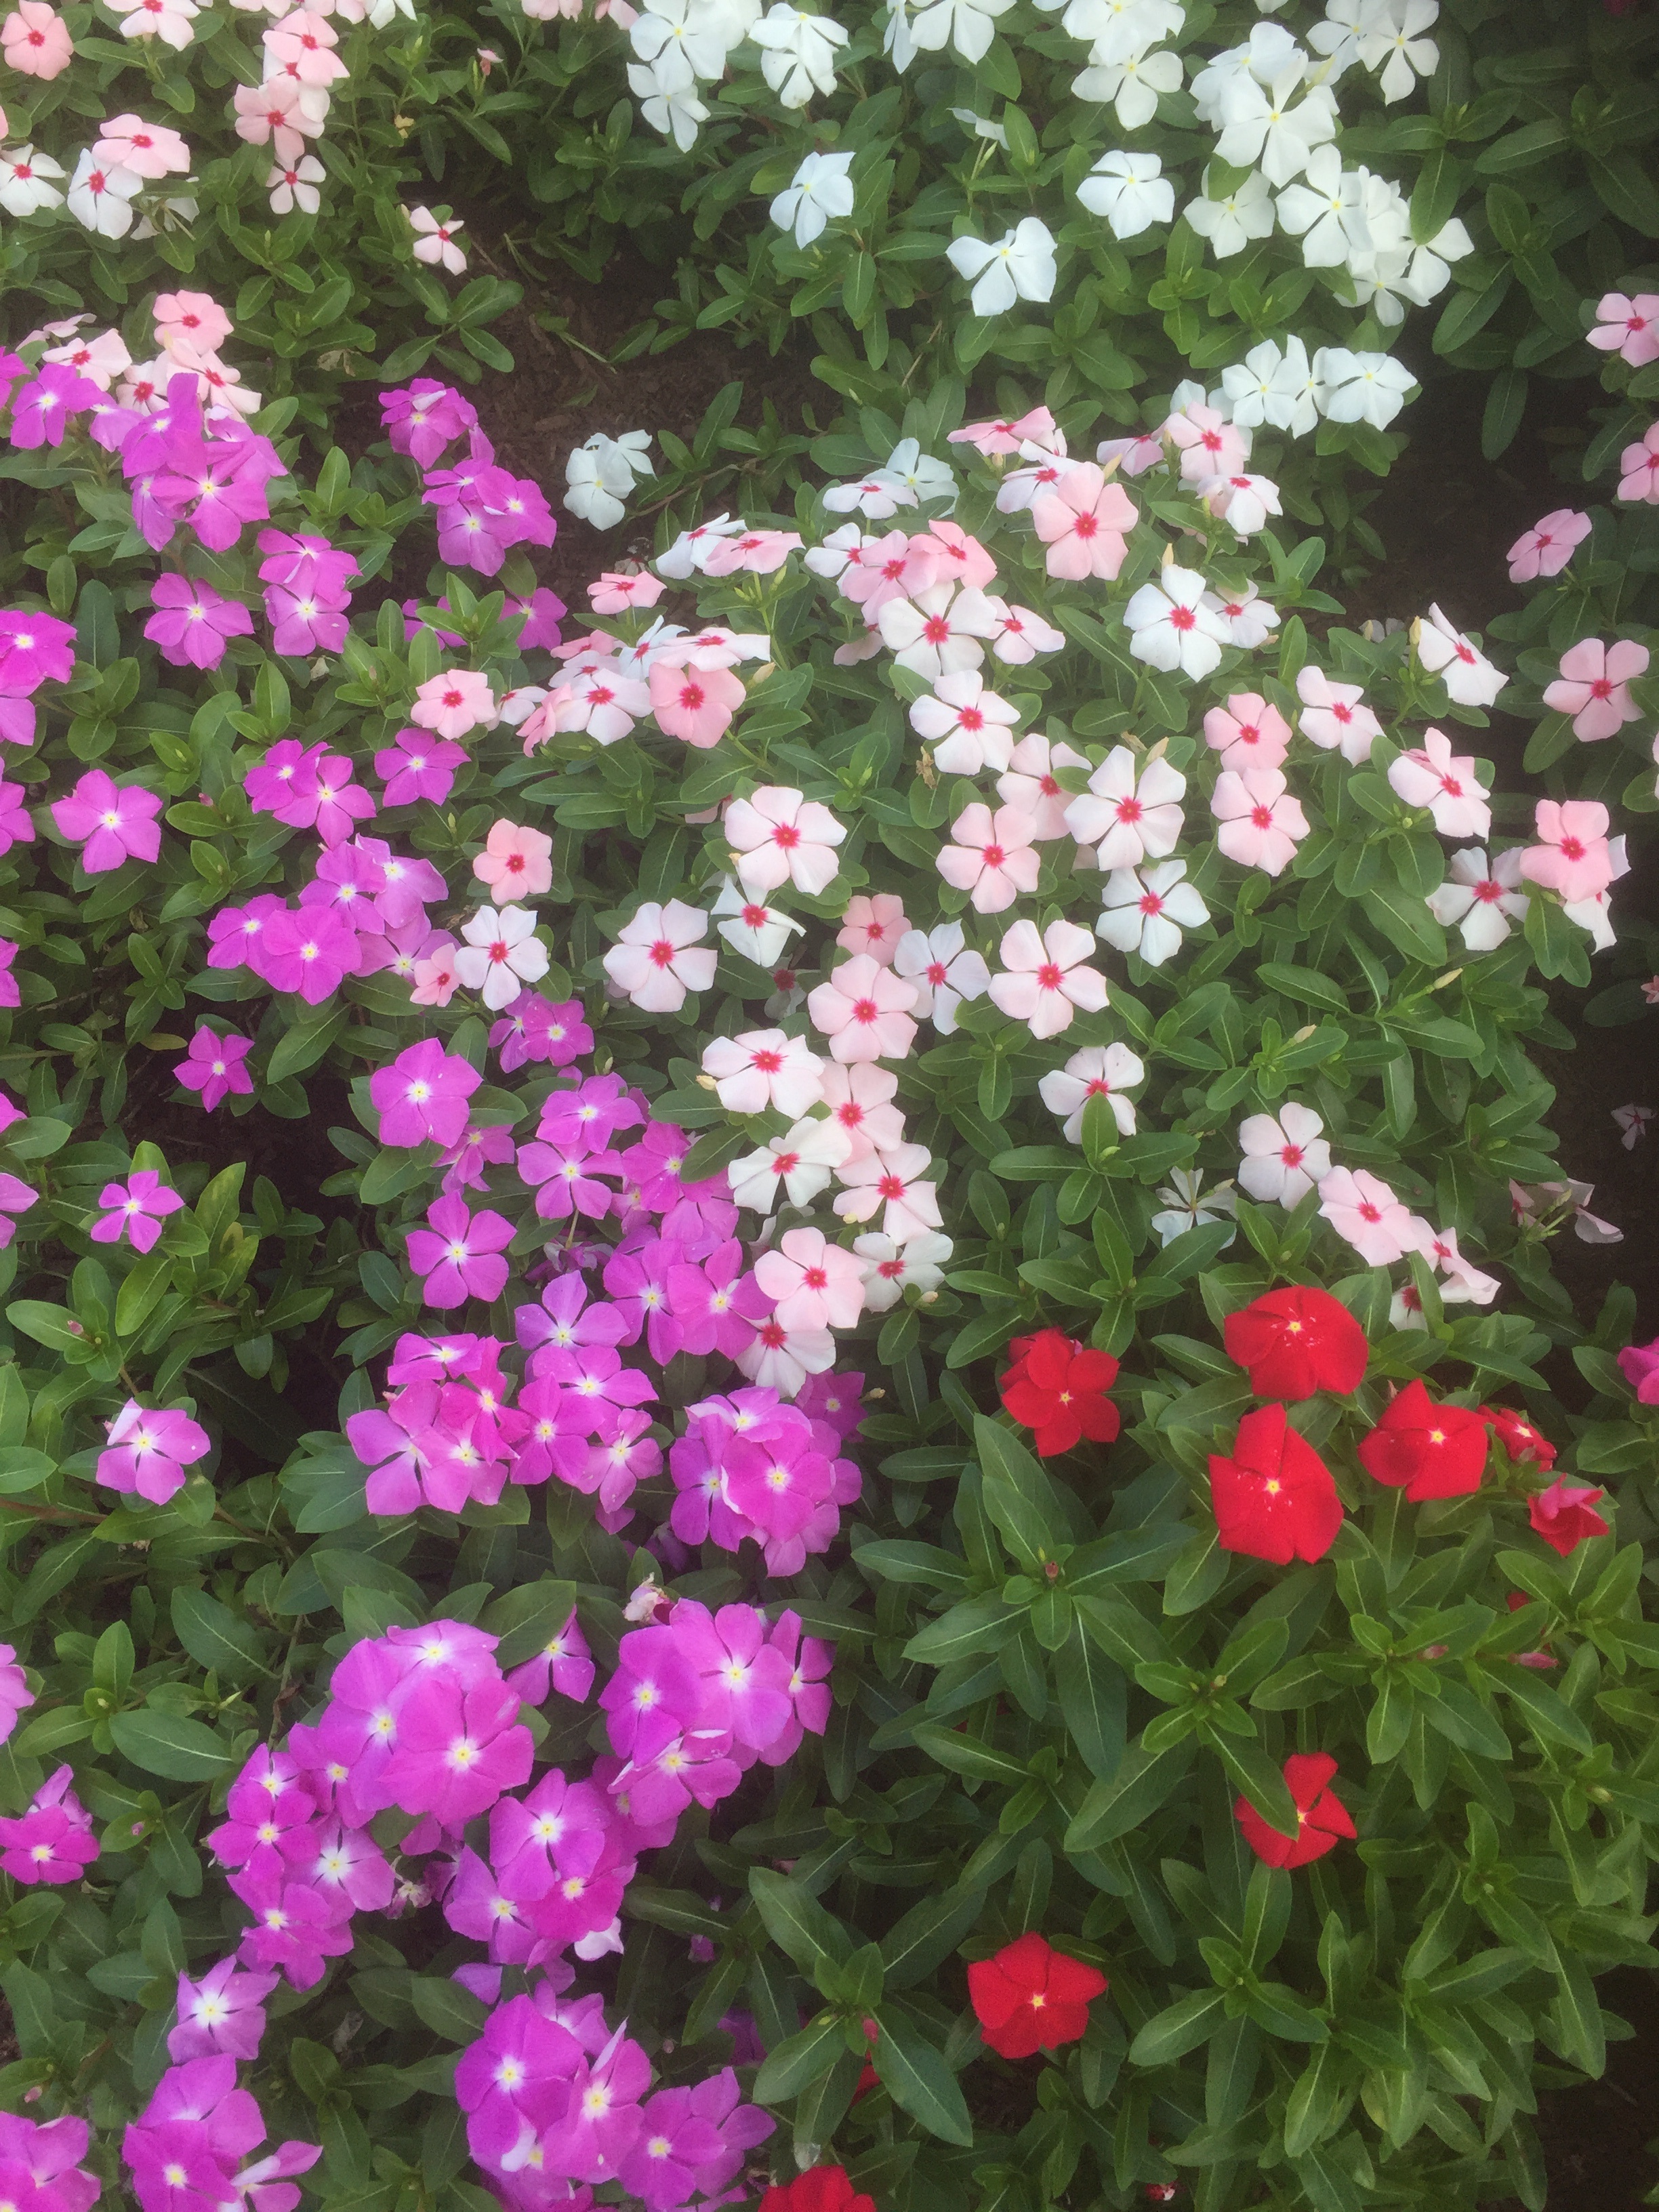
plant, flower, shrub, flowering plant, annual plant, land plant